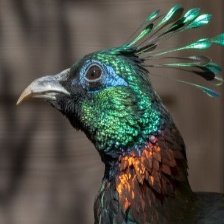
Species: HIMALAYAN MONAL
Scientific name: LOPHOPHORUS IMPEJANUS